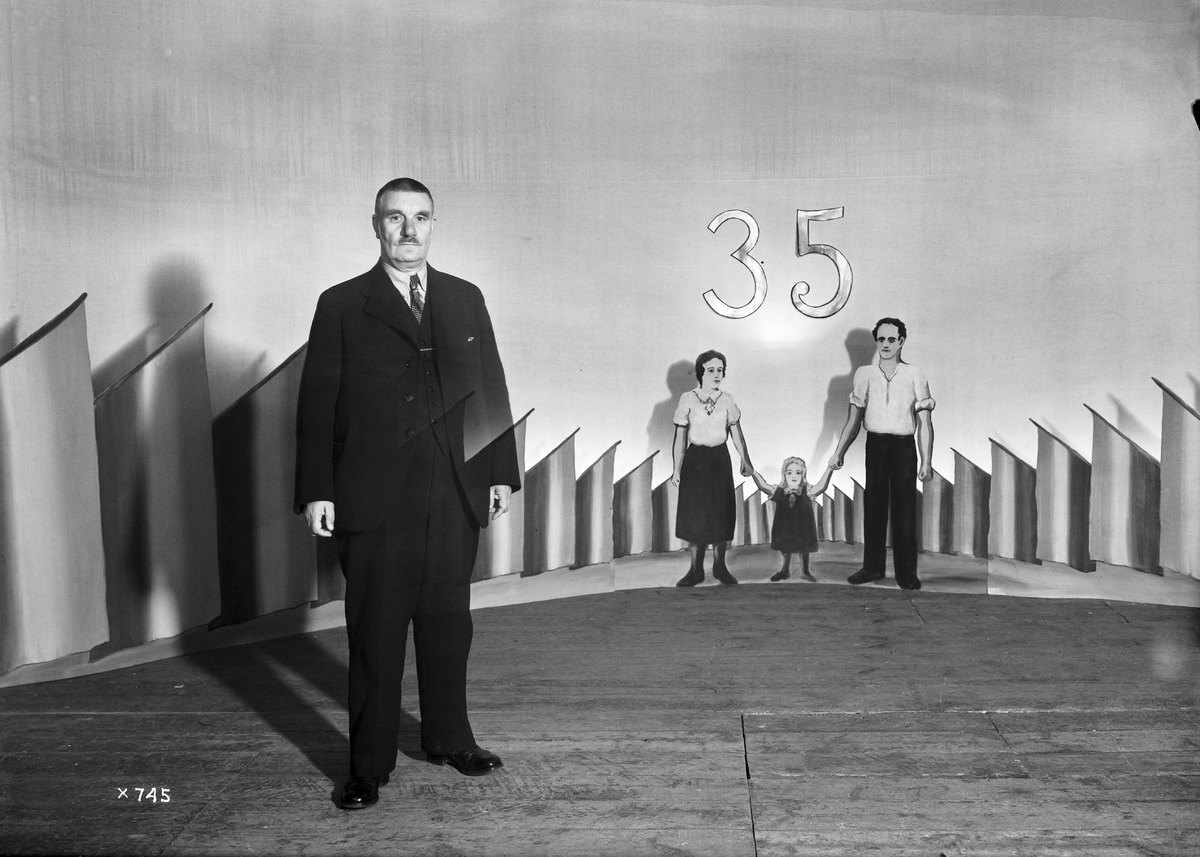
Oulun osuuskaupan 35-vuotisjuhla
The 35th anniversary celebration of Oulu's cooperative shop
sisällön kuvaus: Oulun osuuskaupan 35-vuotisjuhla Oulun työväentalon juhlasalissa 6.11.1936. Lavalla seisomassa toimitusjohtaja Otto Karhi. content description: The 35th anniversary celebration of Oulu's cooperative shop at the hall of Oulu People's House on November 6, 1936. Managing director Otto Karhi standing on the stage.
Vuosi: 1936
Paikka: Suomi, Oulu, Suomi, Pohjois-Pohjanmaa, Oulu
Aiheet: Karhi, Otto; osuuskaupat; Osuusliike Arina; Osuuskauppa Arina; kokokuva; sisäkuva; merkkipäivät; toimitusjohtajat; johtajat; osuusliikkeet; managers; managing directors; anniversaries; cooperative shops; consumer cooperatives; retail cooperatives